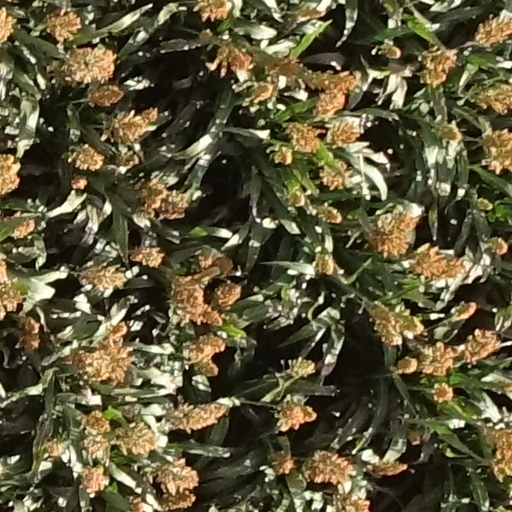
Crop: sorghum